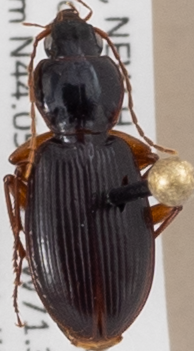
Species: Synuchus impunctatus
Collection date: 2021-08-11
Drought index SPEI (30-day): -0.064
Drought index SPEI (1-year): -1.01
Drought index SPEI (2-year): -0.492